Ryan Ozawa

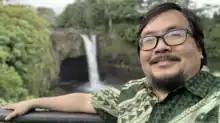
Ozawa at Rainbow Falls in Hilo, Hawai'i.

Ryan Ozawa is a Hawaiian writer, journalist, and tech entrepreneur. He is noted for having published an online diary and a podcast before such media had become popular.